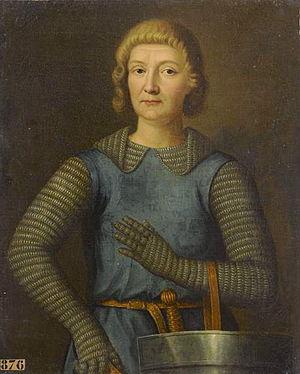
Enguerrand de Coucy, amiral de France en 1285
Cette page dresse une liste de personnalités mortes au cours de l'année 1311 :
Enguerrand IV de Coucy, vicomte de Meaux, sire de Coucy, seigneur de Montmirail et de Crèvecœur, d'Oisy, de Marle, de La Fère, de Crépy et de Vervins.